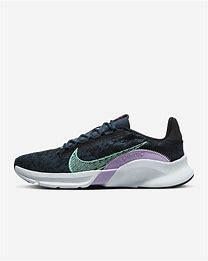
Brand: Nike
Model: Superrep Go 3 Flyknit Next Nature